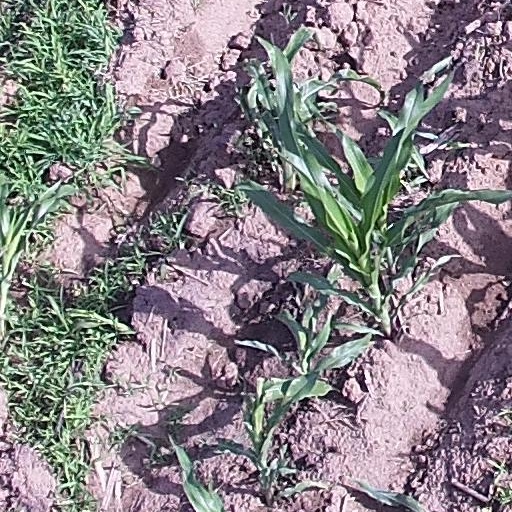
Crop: maize; corn